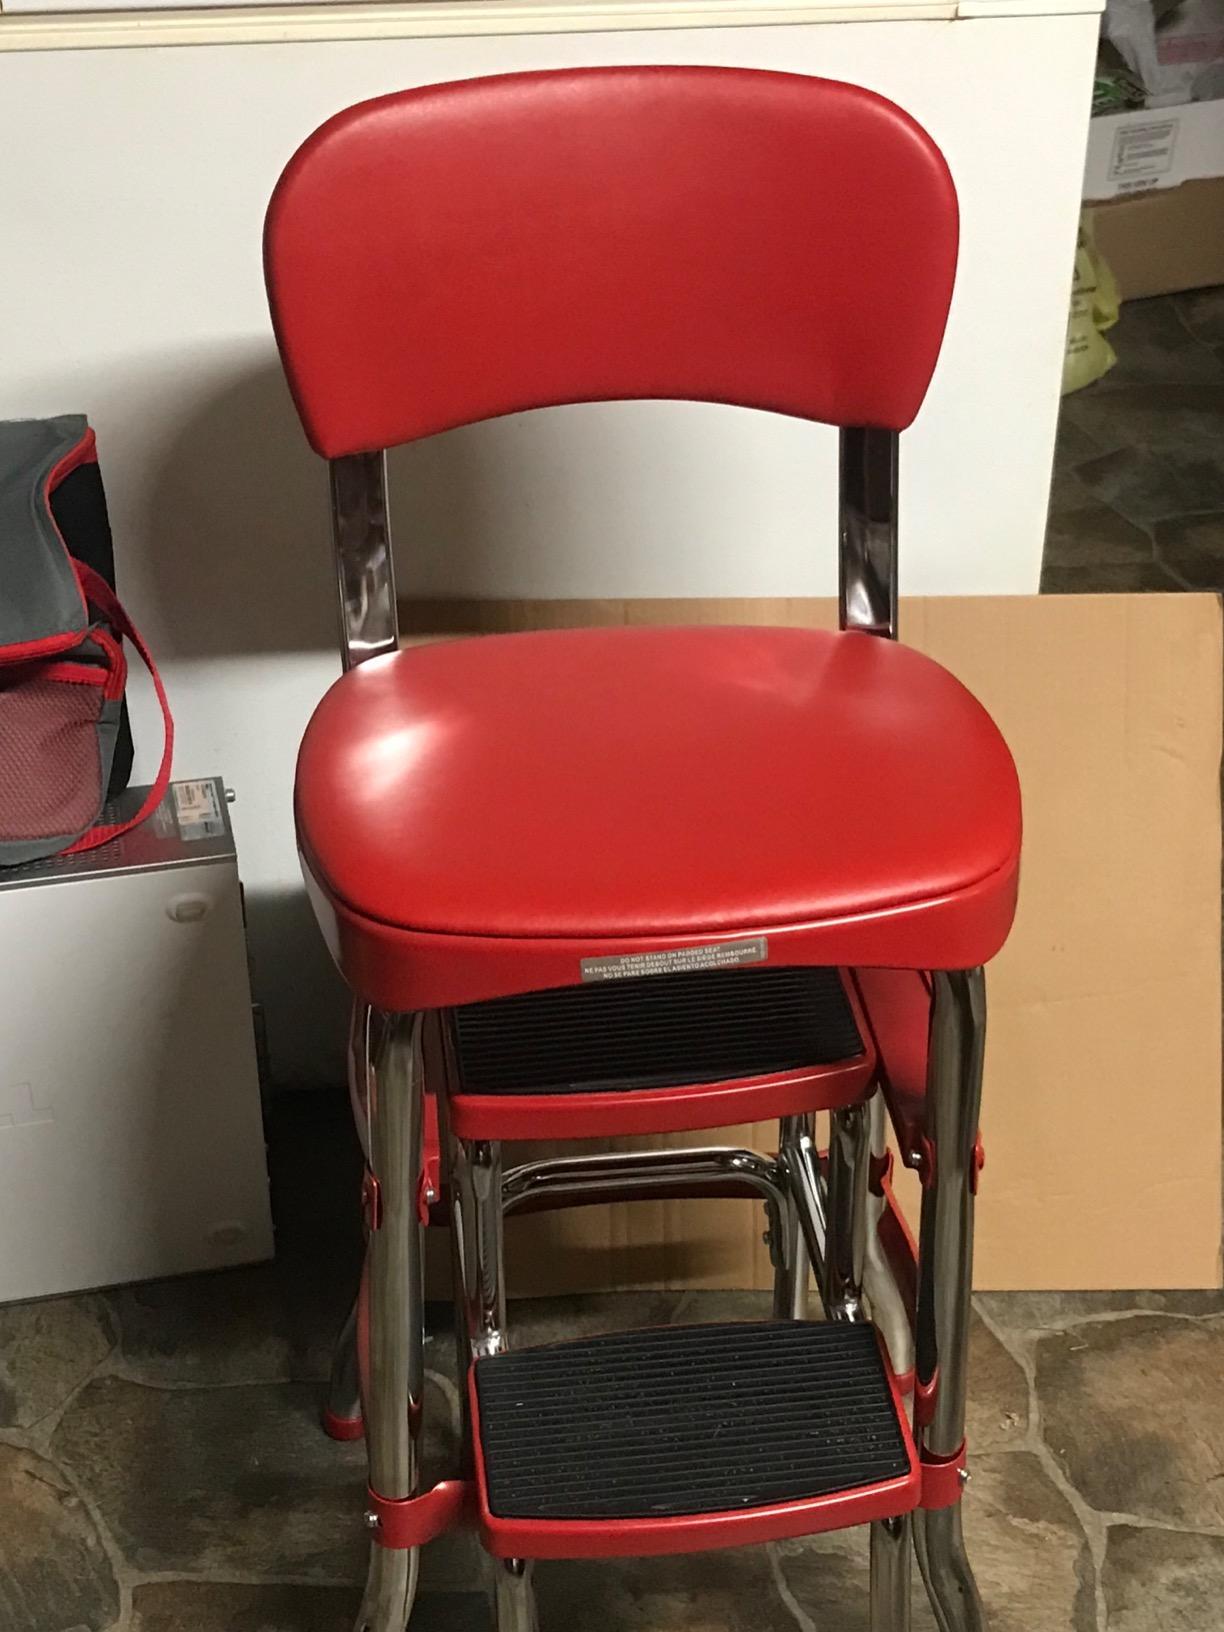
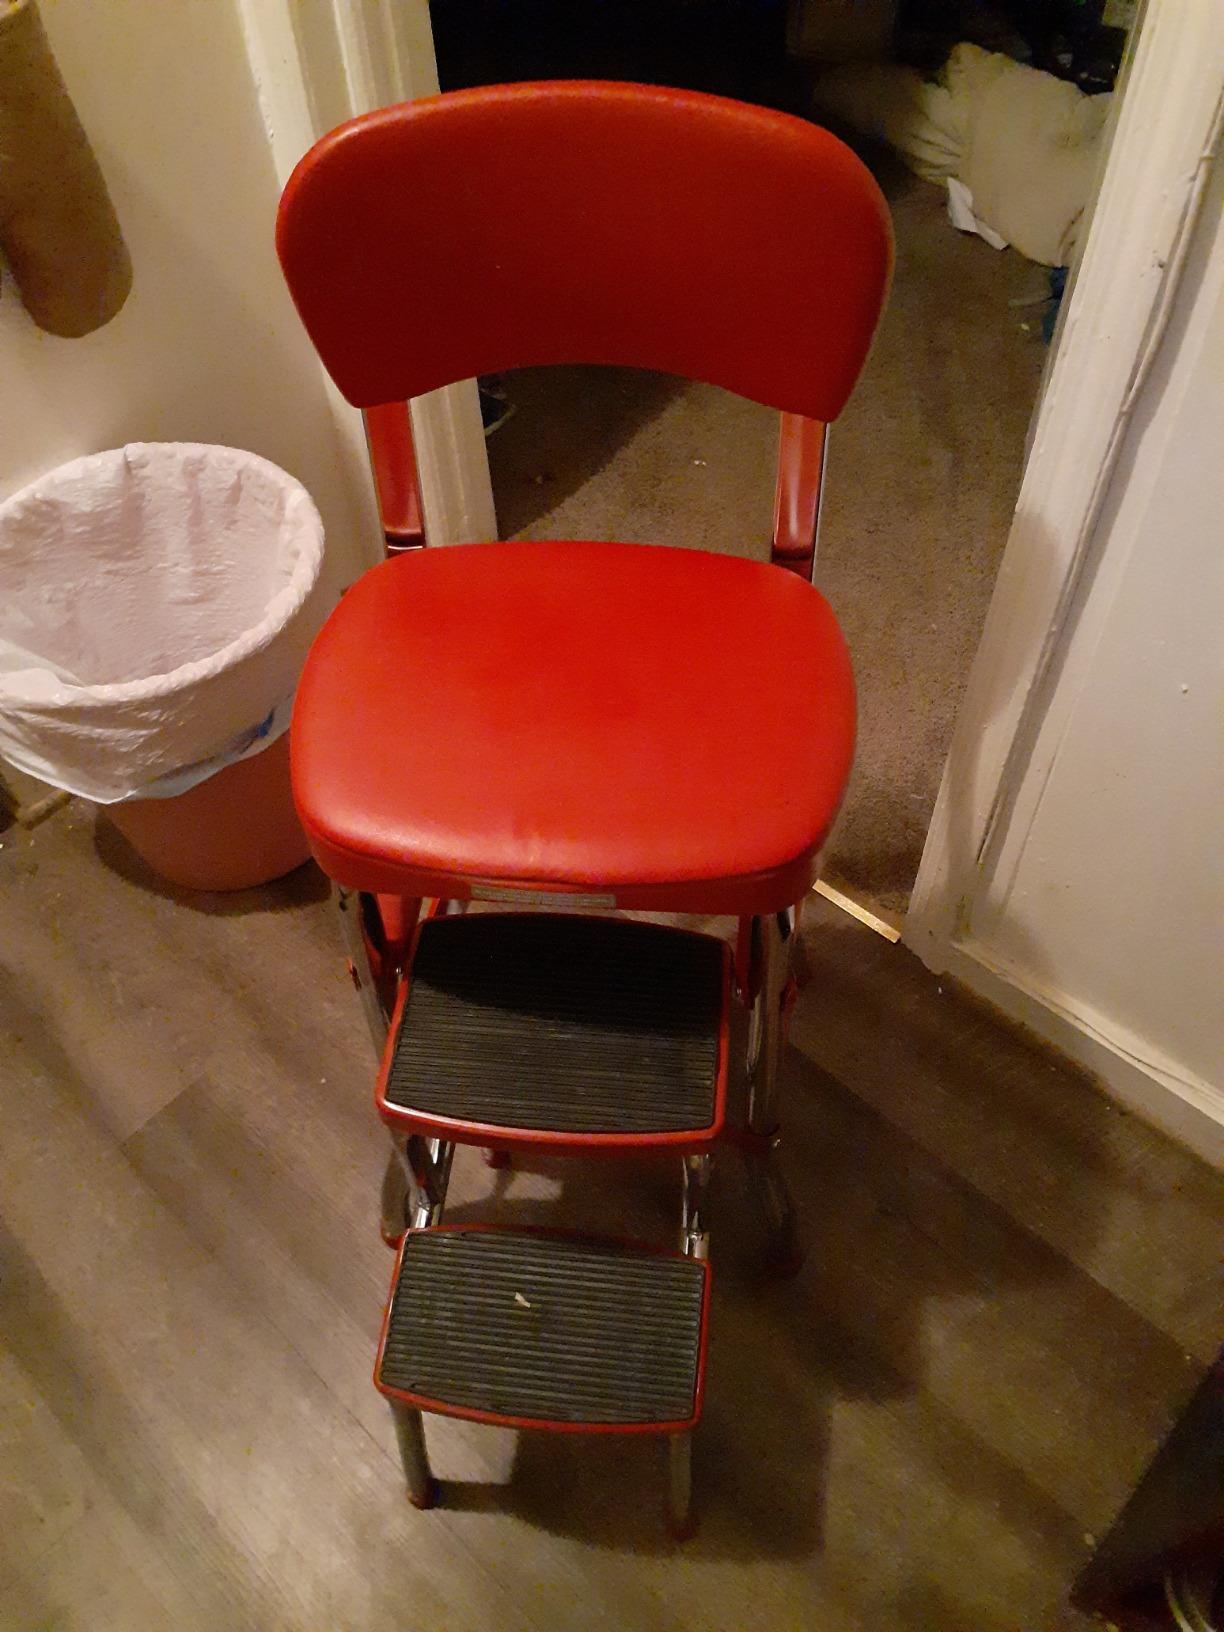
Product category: items_chair
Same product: yes